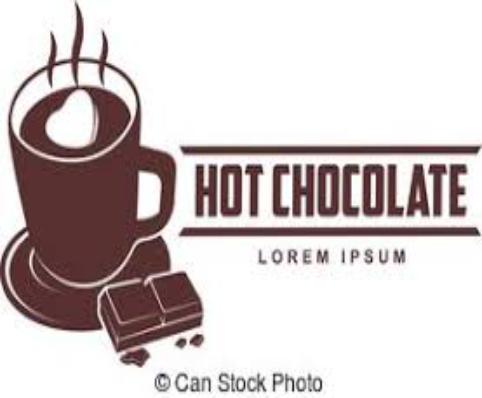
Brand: Hot chocolate
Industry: Food